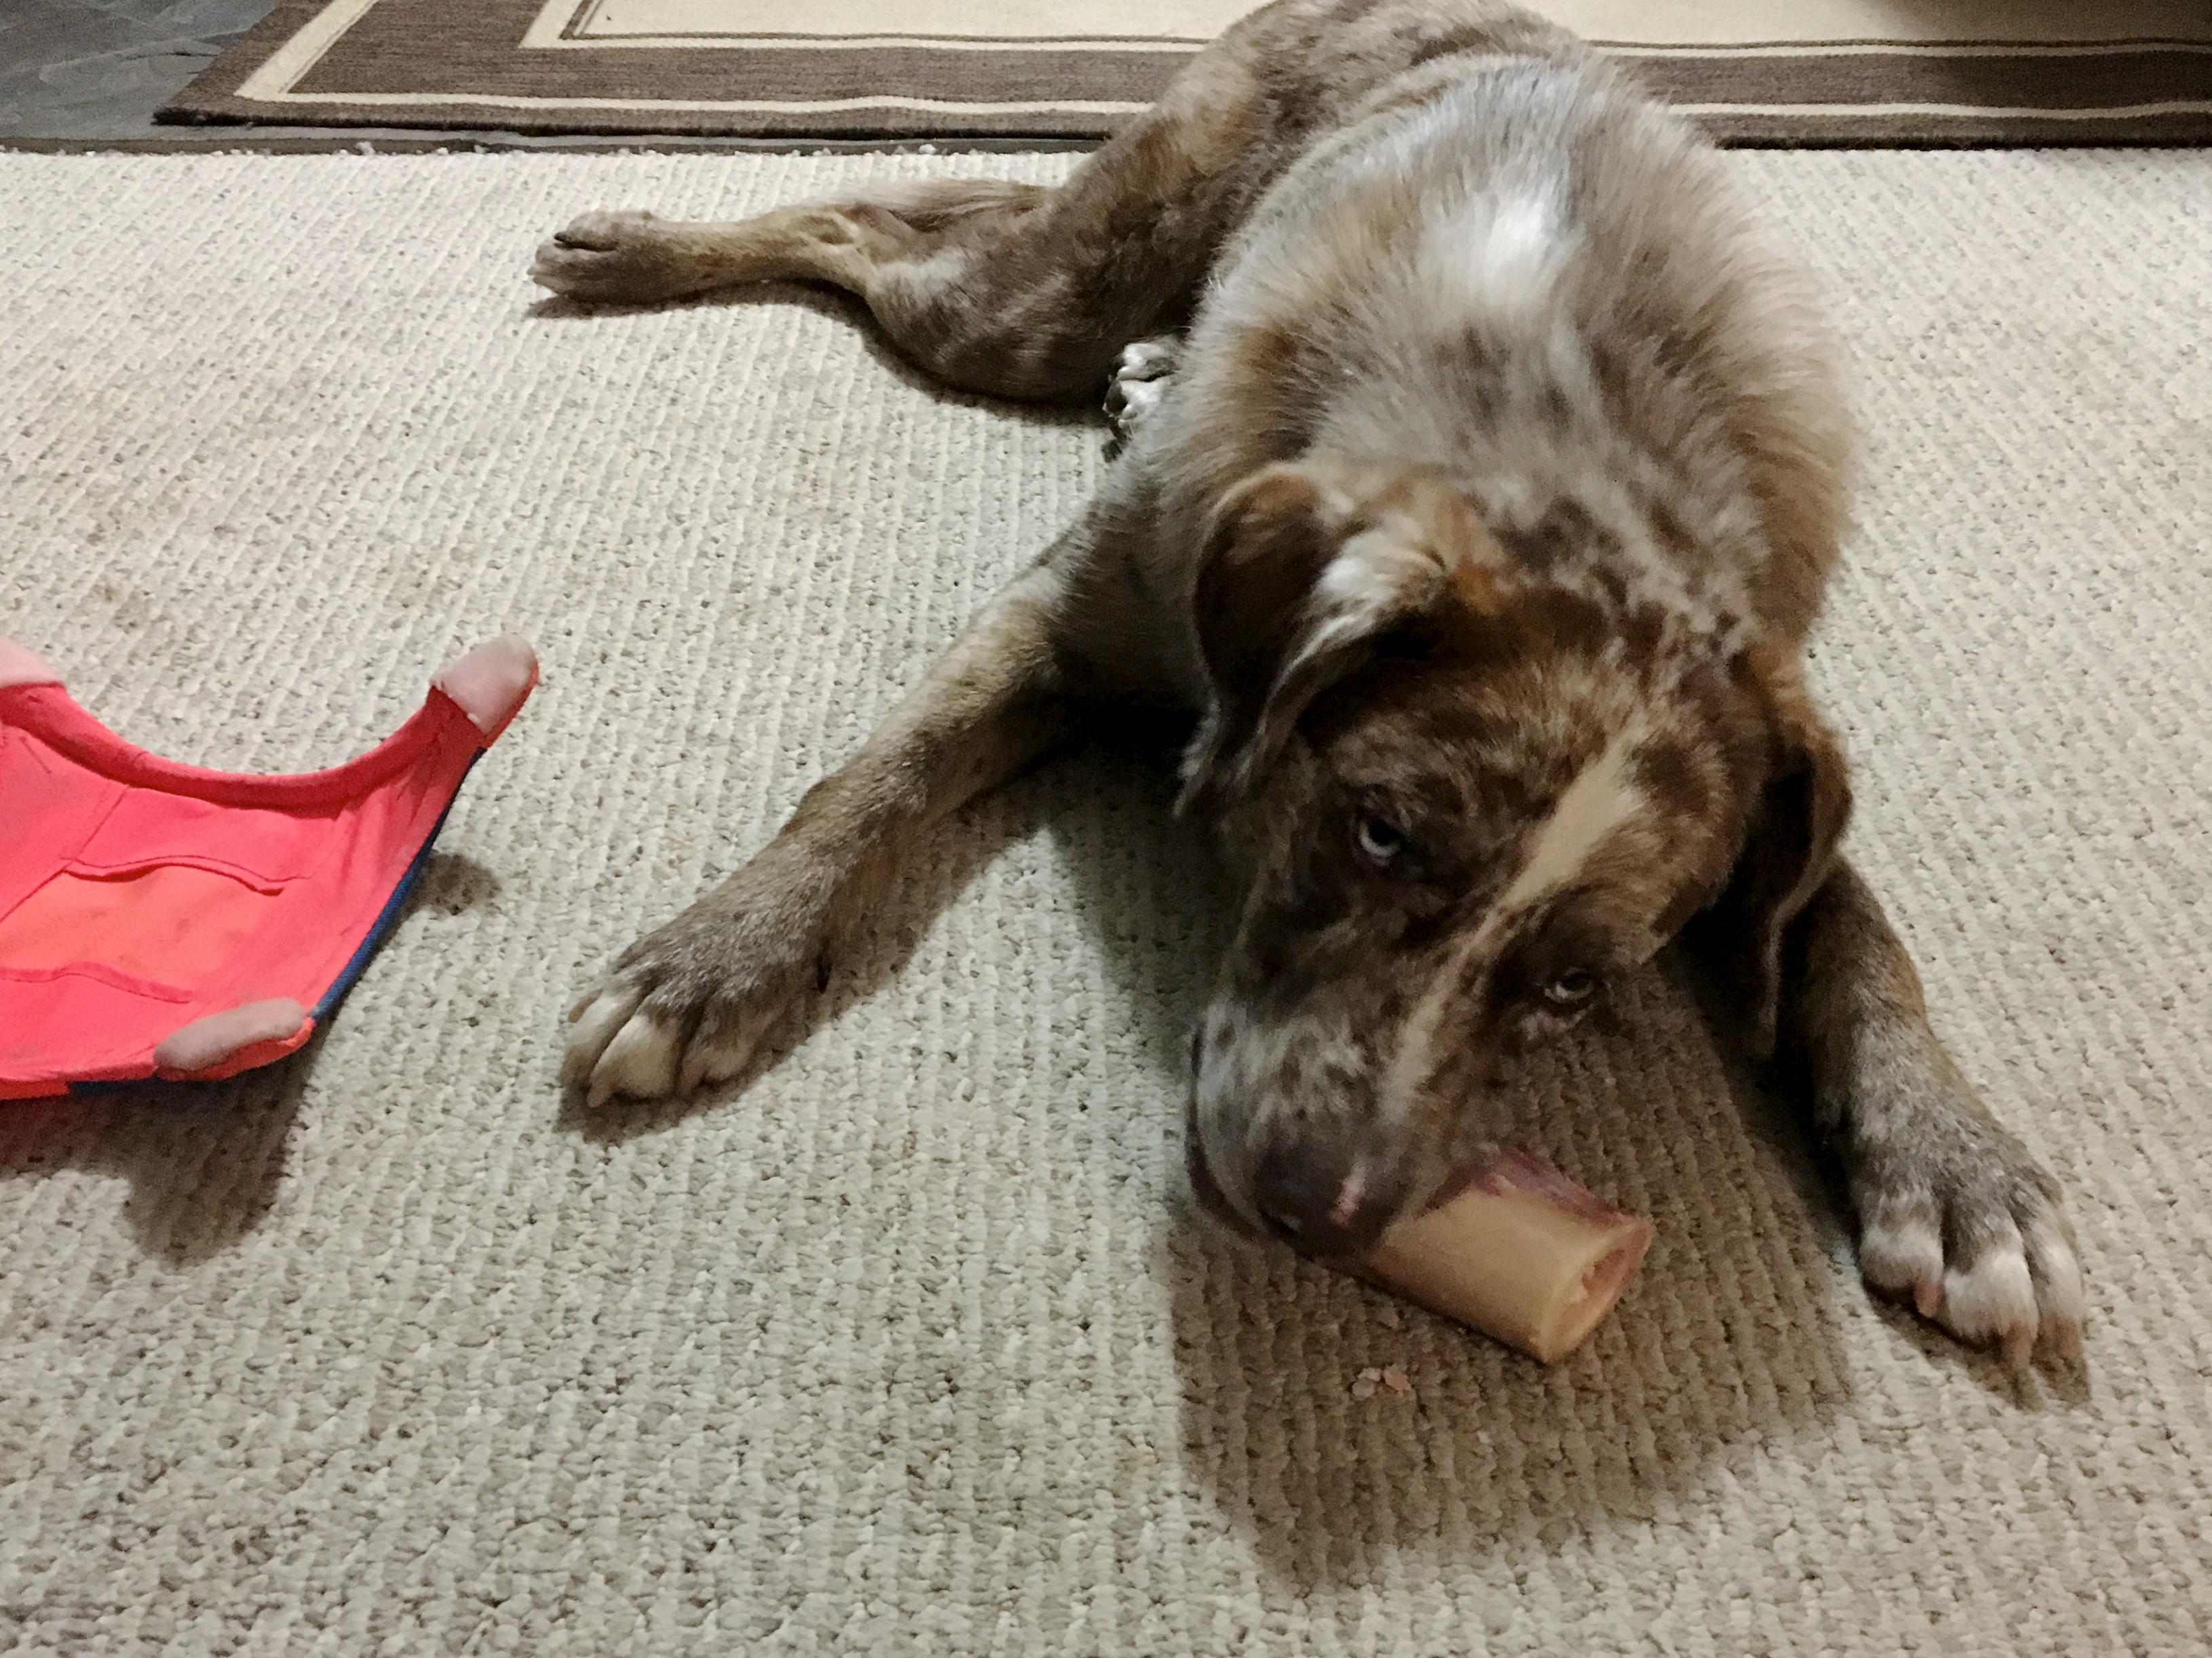
puppy, dog, mammal, vertebrate, felix, street dog, dog like mammal, dog crossbreeds